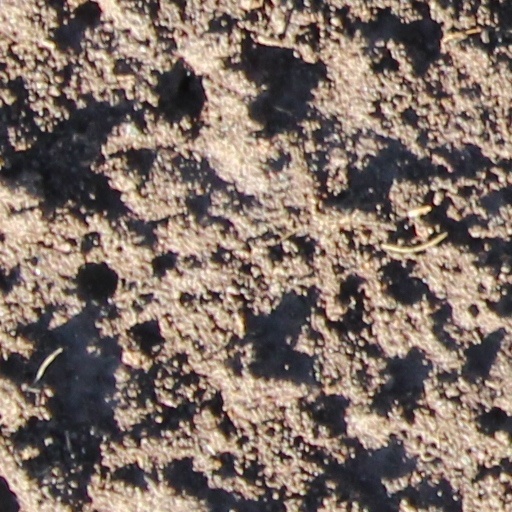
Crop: wheat